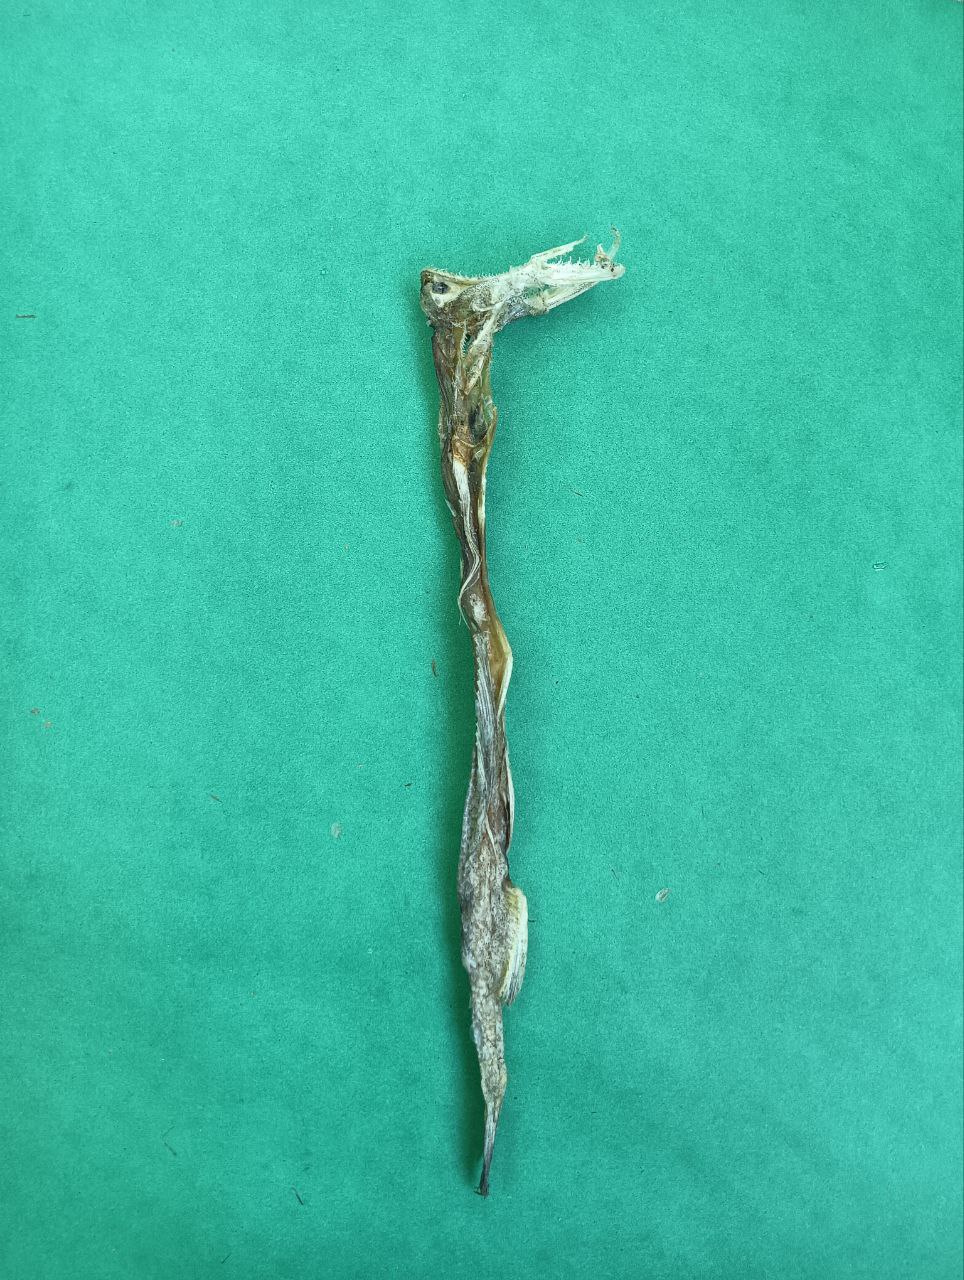
Species: Loitta